Jewish Cemetery of Jestädt

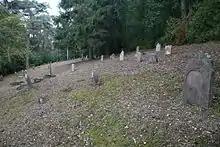
Jestädt Jewish Cemetery

The cemetery was occupied at least from 1642 and until 1855, as long as the Jews had lived in Jestädt, but it might have already been used as early as 1501. The village, with an average population of 550 Christians, was barely big enough to support even a "minyan". In the middle of the 17th Century, for example, there were only two Jewish families. One of them was headed by the overseer of the cemetery, who had to pay protection money to the "Herren" [ Lords ] von -, and the other, under the protection of the local authorities, was a woman "who earned her daily bread with dirty work". In those days, the Jews were not allowed to own land. But, between 1724 and 1800, they managed to buy 27 "Ruthen" ( rods ) of arable land from the "Herren" von Boysenburg-Hohenstein to officially establish their own cemetery, which had already been in use for more than 75 years. They still had to pay them a quit-rent of three florins a year and the "Schultheiß" [ village mayor ] the protection money but the Jews had a cemetery that can be properly called Jewish.